Digital Writing and Research Lab

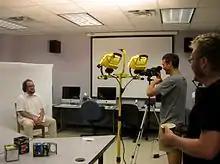
DWRL staffers experiment with lights, cameras, and backdrops for a video series on writing processes

Since 2007 the DWRL has held a speaker series, bringing some of the foremost thinkers in digital literacy and learning technologies to the University of Texas at Austin. Past speakers include: